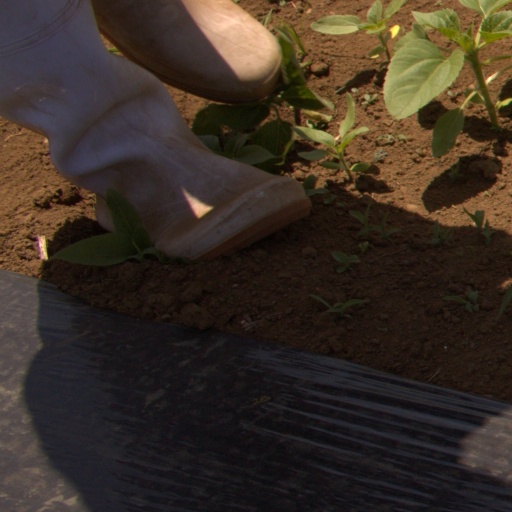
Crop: Jerusalem artichoke